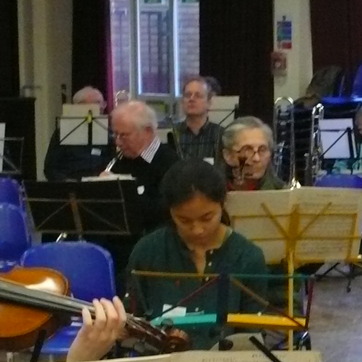
Material: hair